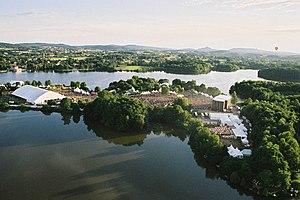
Liste des festivals de musique, classement géographique et par genre.
Le festival des Eurockéennes de Belfort est l'un des plus grands festivals de musique de France qui doit une partie de son succès au site naturel du Malsaucy. La manifestation se tient en plein air entre deux plans d'eau : l'étang de la Véronne et le lac du Malsaucy, dans la commune de Sermamagny. La première édition a lieu du 23 au 25 juin 1989.
L'étang du Malsaucy, est un plan d'eau d'une superficie de 55 hectares et le plus grand du Territoire de Belfort.